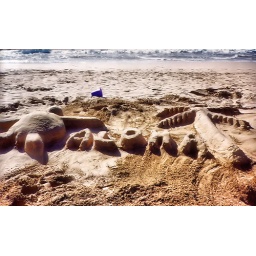
a sand sculpture that me and heidi created on a beach in wailea.